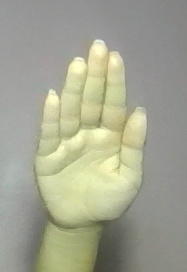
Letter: seen